Denver, North Carolina

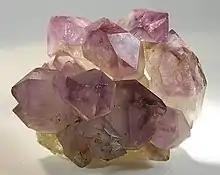
Amethyst specimen from the Reel Mine, Iron Station

Denver remained largely a farming community, with cotton as the primary cash crop supplemented by "truck farming" vegetables to area towns (with tomatoes and strawberries being among the most often marketed vegetable crops). Members of local families began commuting to work in textile mills in the surrounding communities of Mooresville, Lincolnton, Cornelius, Maiden, and Mount Holly just before World War II, and continued up until the early 1970s. Having failed to elect a local government for many years, Denver lost its official incorporated status in 1971 by vote of the state legislature.